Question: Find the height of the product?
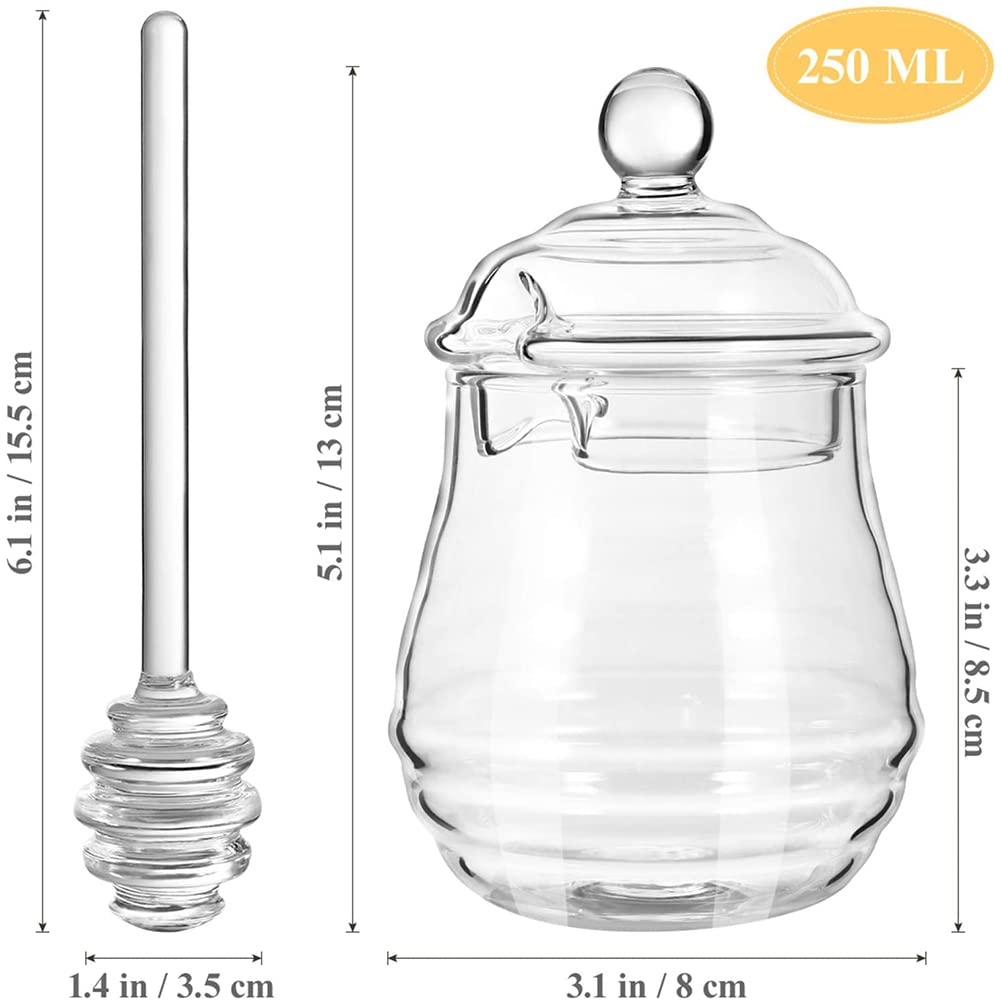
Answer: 5.1 inch